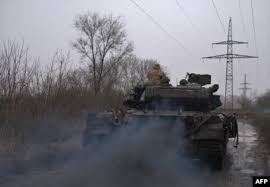
Label: Tank